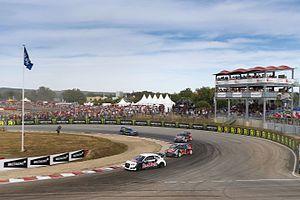
Le circuit de Lohéac est un circuit de sport automobile situé en Ille-et-Vilaine, sur le territoire de la commune éponyme. Outre le circuit de Rallycross, le site comprend une piste de 2,5 km entièrement asphaltée, une piste de Karting, un espace d'évolution 4x4 et offre des parcours de quad.